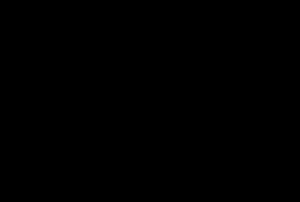
Le tirant d'eau est la hauteur de la partie immergée du bateau qui varie en fonction de la charge transportée. Il correspond à la distance verticale entre la flottaison et le point le plus bas de la coque, généralement la quille. Le tirant d'eau maximum d'un navire à un instant donné est nommé calaison, ainsi un navire qui cale huit mètres a un tirant d'eau maximal de huit mètres.
La coque est le constituant premier d'un bateau : il forme le flotteur, c'est-à-dire l'élément assurant la flottabilité et l'étanchéité. Un bateau peut comprendre une seule coque ou plusieurs : un catamaran comprend deux coques, un trimaran trois, suivent les quadrimarans et les pentamarans. Sa rigidité provient notamment de sa forme courbe, propriété mécanique générale des coques.
La longueur entre perpendiculaires, notée LPP, est une mesure utilisée en architecture navale. Elle correspond à la longueur entre la perpendiculaire avant et la perpendiculaire arrière, qui sont des droites normales à la flottaison, passant par les points d'intersection de la carène immergée avec le plan de flottaison.
Pour mesurer un navire on utilise :
La longueur hors-tout ou longueur d'encombrement, en général notée LHT ou LOA pour Length over all, est une mesure d'un bateau utilisée en architecture navale. Elle correspond à la distance entre les points extrêmes avant et arrière de la structure permanente du bateau.
Sur un bateau, les élancements correspondent aux parties des œuvres mortes qui dépassent des limites de la flottaison ; on distingue les élancements avant et arrière. Si le tableau arrière est immergé, il n'y a aucun élancement et l'arrière est dit « tronqué ».
Le maître-bau d'un navire correspond à sa plus grande largeur.